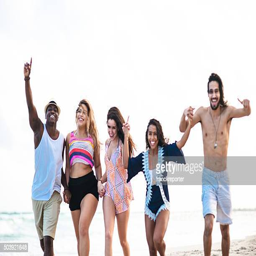
group of friends running on the beach